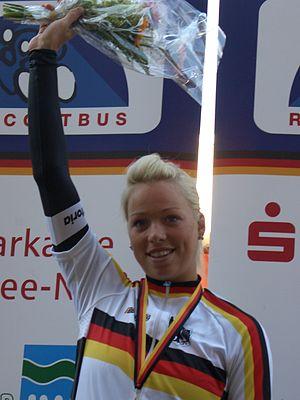
La Saison 2011 de l'équipe HTC-Highroad Women est la neuvième de l'équipe si on considère que la structure remonte à la T-Mobile de 2003. Le recrutement est marqué par l'arrivée de deux Américaines : Amber Neben et Amanda Miller, ainsi que de Charlotte Becker, championne d'Allemagne en titre. Au niveau des résultats, Teutenberg remporte deux manches de la coupe du monde que l'équipe termine à la deuxième place. Arndt termine quatrième du classement final de cette épreuve, Teutenberg cinquième. Au classement UCI, Arndt prend la troisième place, Teutenberg la quatrième, tandis que l'équipe termine seconde. La première devient également championne du monde du contre-la-montre, tandis que la seconde obtient la médaille de bronze sur l'épreuve en ligne. Les trois victoires successives de l'équipe en contre-la-montre par équipe, notamment en coupe du monde, démontre la suprématie dans ce domaine du collectif.